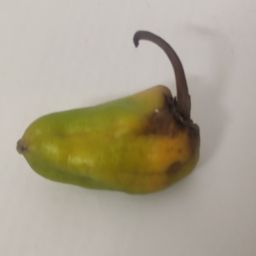
Crop: New Mexico Green Chile
Quality: Damaged